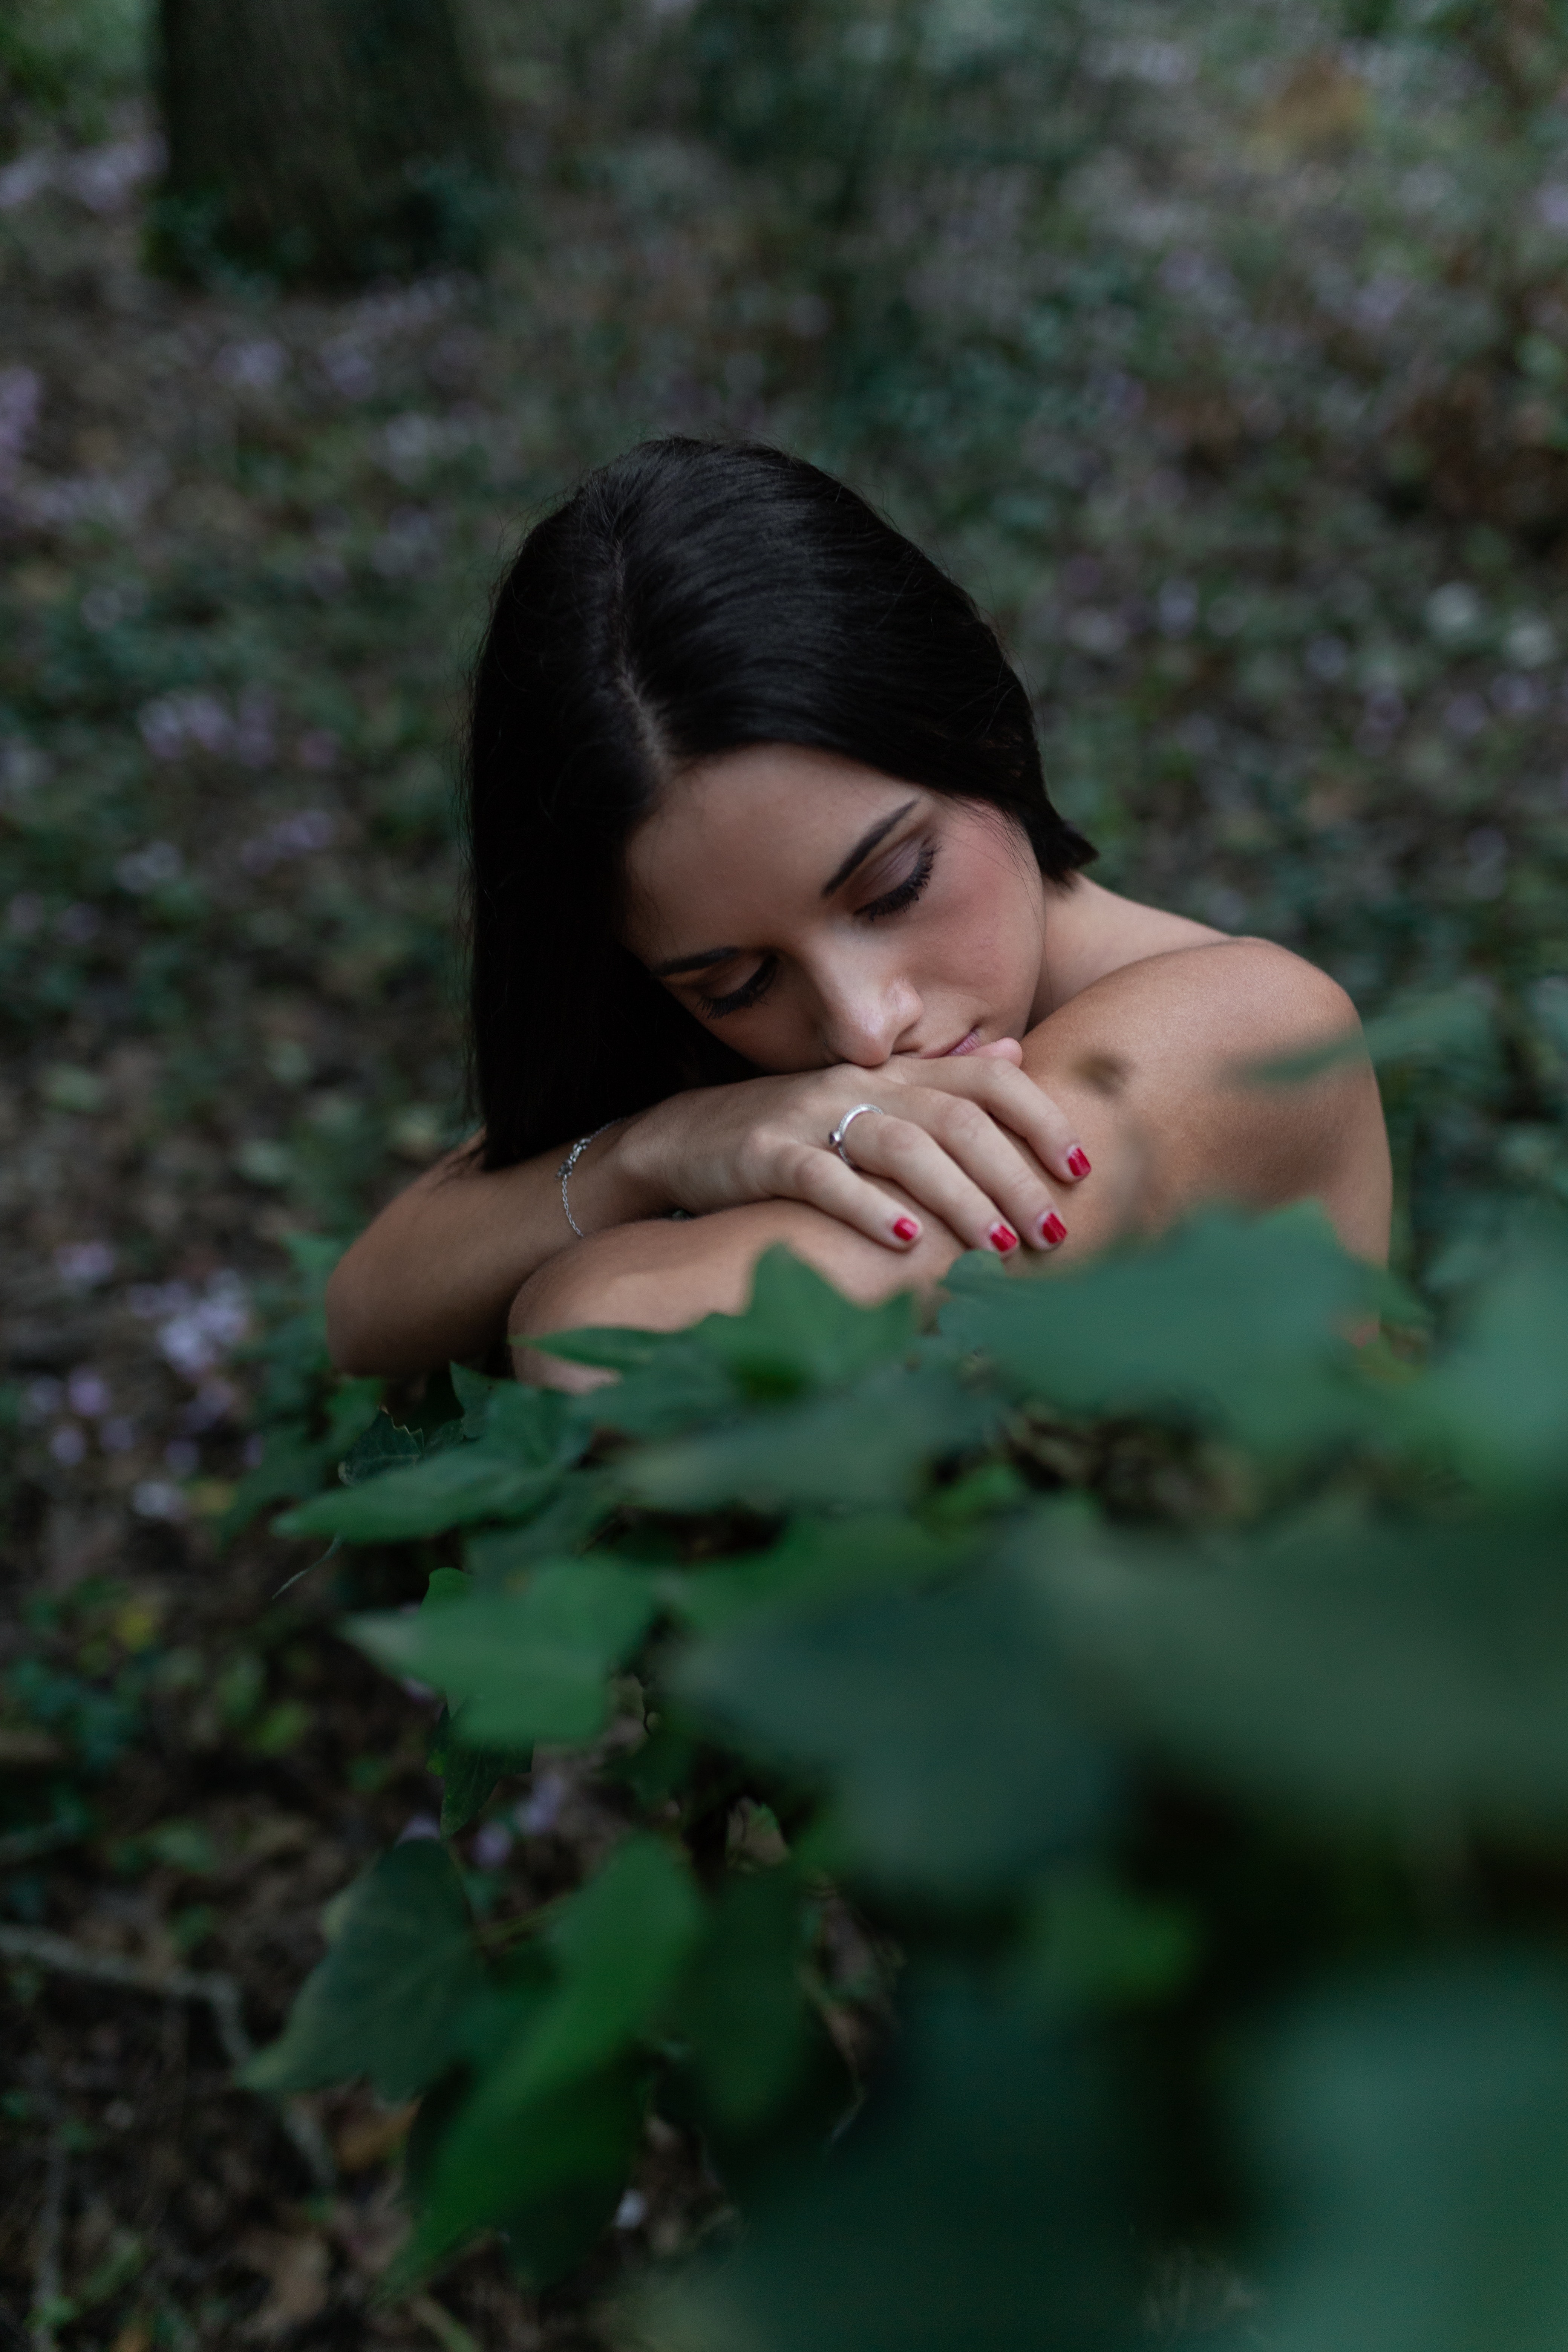
People in nature, green, face, skin, beauty, leaf, natural environment, black hair, botany, eye, grass, tree, photography, hand, daydream, plant, forest, long hair, smile, flower, portrait, model, photo shoot, woodland